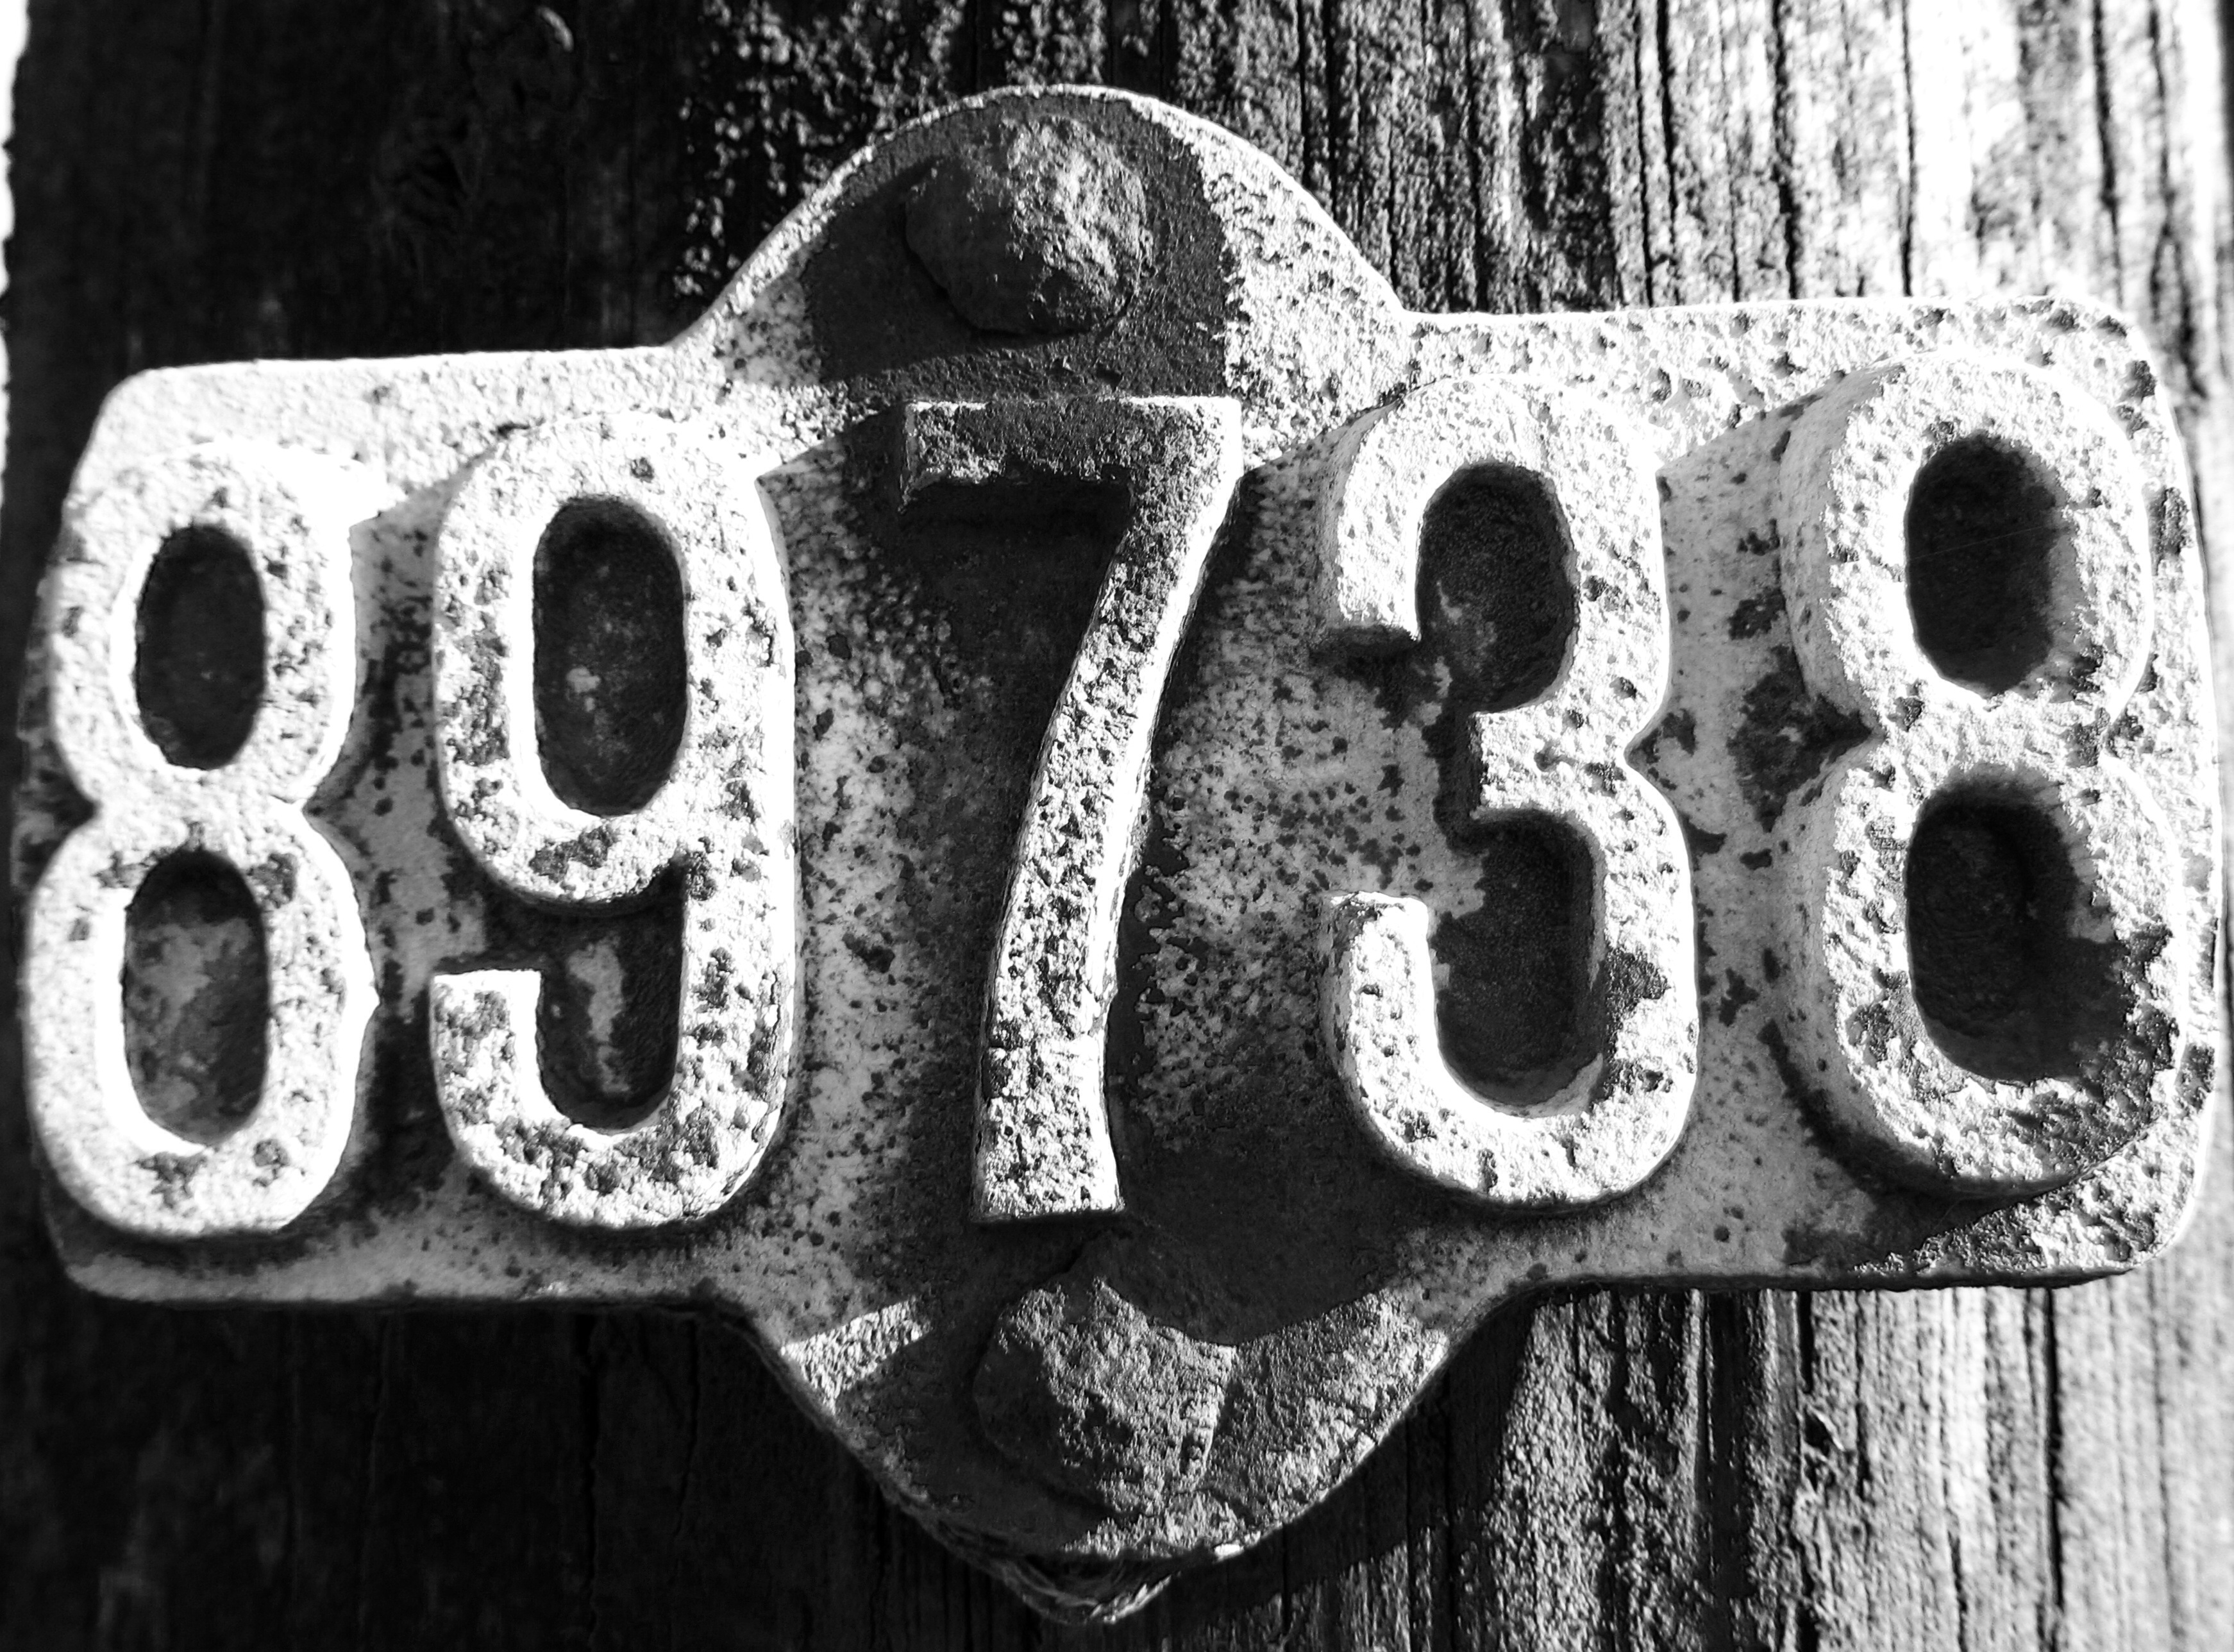
black and white, number, black, monochrome, skull, font, sculpture, art, iron, 7dos, monochrome photography, medical imaging